Make a mountain out of a molehill

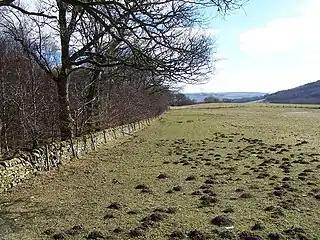
Molehills at the foot of a Scottish mountain

The idiom is a metaphor for the common behaviour of responding disproportionately to something - usually an adverse circumstance. One who "makes a mountain out of a molehill" is said to be greatly exaggerating the severity of the situation. In cognitive psychology, this form of distortion is called magnification or overreacting. The phrase itself is so common that a study by psychologists found that with respect to familiarity and image value, it ranks high among the 203 common sayings they tested.